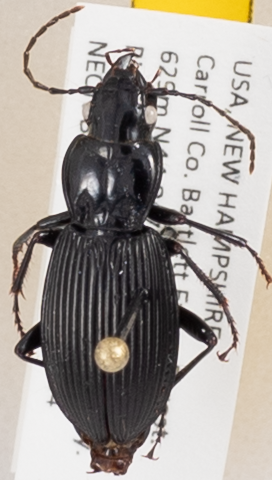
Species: Pterostichus lachrymosus
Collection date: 2019-09-04
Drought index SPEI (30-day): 0.27
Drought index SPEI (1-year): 0.966
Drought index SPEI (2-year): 0.732